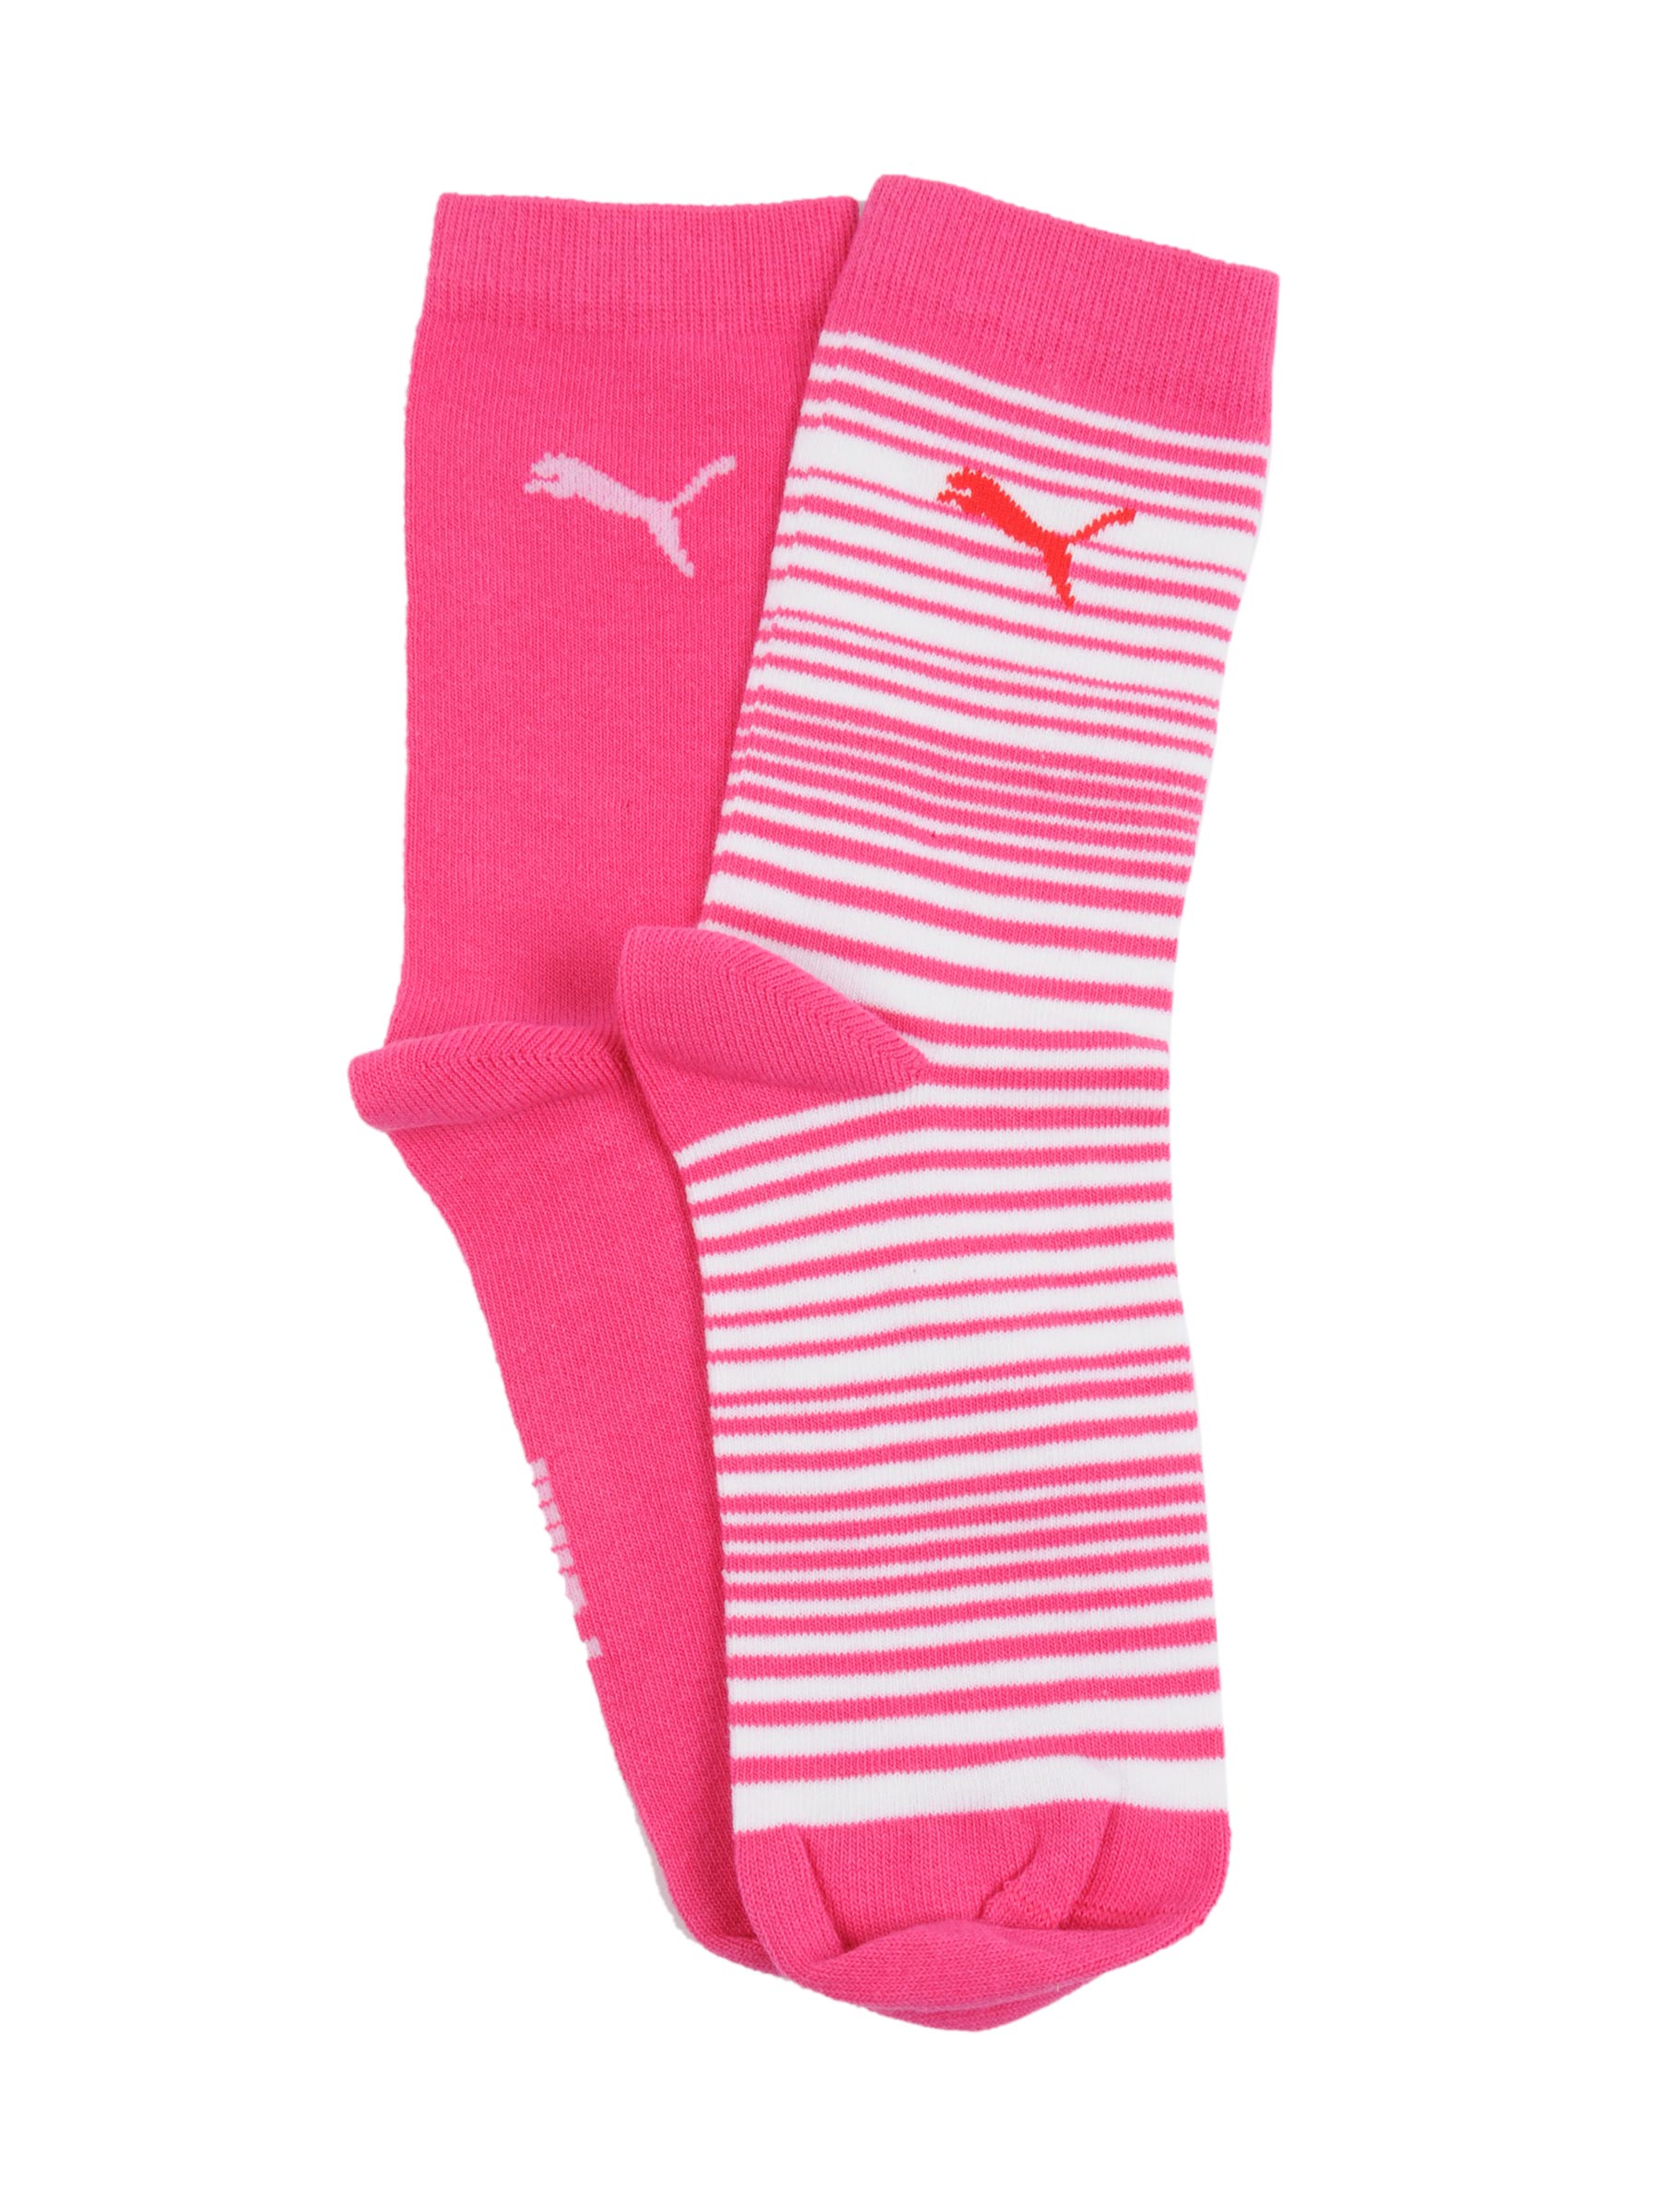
Puma Unisex Foundation Pink Socks
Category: Accessories / Socks / Socks
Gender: Unisex
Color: Pink
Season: Fall 2011
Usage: Casual